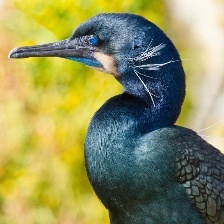
Species: BRANDT CORMARANT
Scientific name: PHALACROCORAX PENICILLATUS